Szybka Kolej Miejska (Tricity)

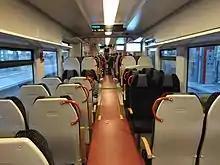
Pesa Atribo SA136 interior

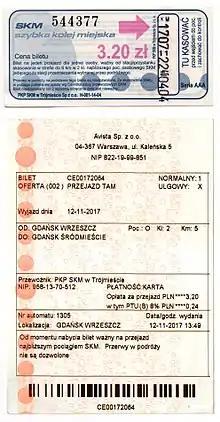
Full price 2017 tickets for less than 6km of travel. Top ticket is a single-use booklet type and bottom is a machine issued ticket for immediate use.

In September 2013 SKM signed a contract with Pesa SA of Bydgoszcz to modernise 21 trainsets, comprising nearly one-third of SKM's fleet of 65 trainsets. The first modernised train was delivered on 31 March 2014.